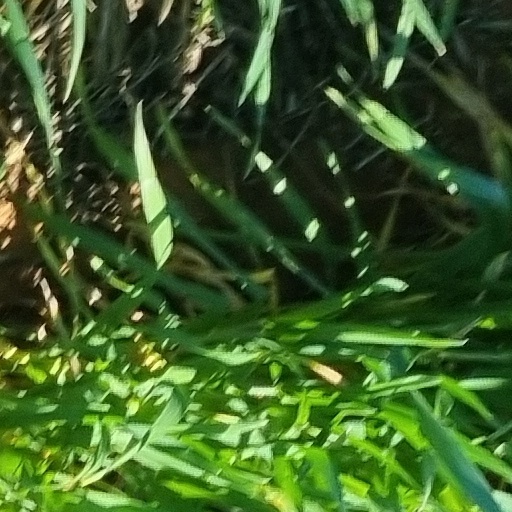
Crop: wheat